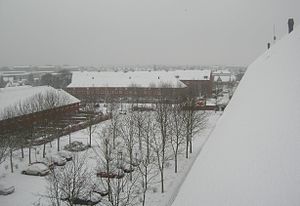
Høje Søborg Øst
Udsigt fra etagehuset af rækkehusene i snevejr
Høje Søborg Øst er boligområde i Søborg der består af et fem-etagers etagehus med bagvedliggende rækkehuse i tre rækker, med tilhørende fællesareal med legeplads og boldbane. Underetagen består af butikker, mens resten af etagerne er leje-lejligheder.